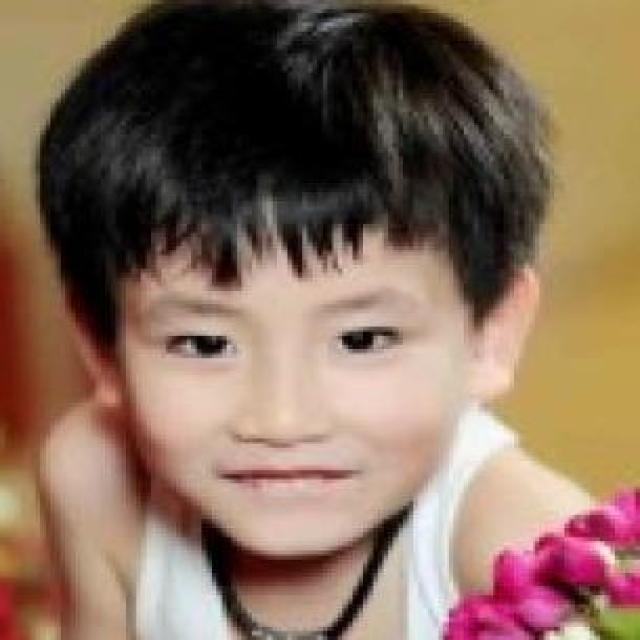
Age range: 0-12